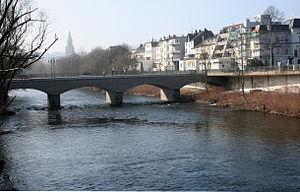
La Lenne est une rivière dans le Sauerland, une région de la Rhénanie-du-Nord-Westphalie en Allemagne. Elle est un affluent de la Ruhr et donc un sous-affluent du Rhin.